Transport in Cambodia

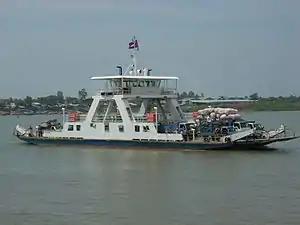
A ferry crossing the Mekong to Neak Leung town

Cambodia has two major ports, Phnom Penh Autonomous Port and Sihanoukville Autonomous Port, also known as "Kampong Som", and five minor ports. Phnom Penh, at the junction of the Bassac, the Mekong, and the Tonle Sap Rivers, is the only river port capable of receiving 8,000-ton ships during the wet season and 5,000-ton ships during the dry season. In 2018 the port received 205,000 TEUs totalling 2.9 million tonnes. Its 2018 profits were US$7.35 million, up 36% from 2017.